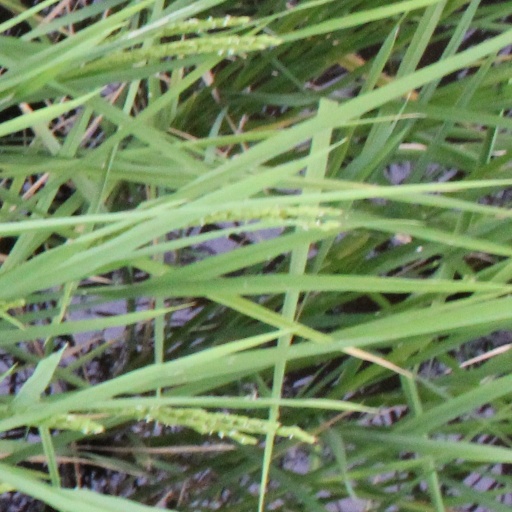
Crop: rice